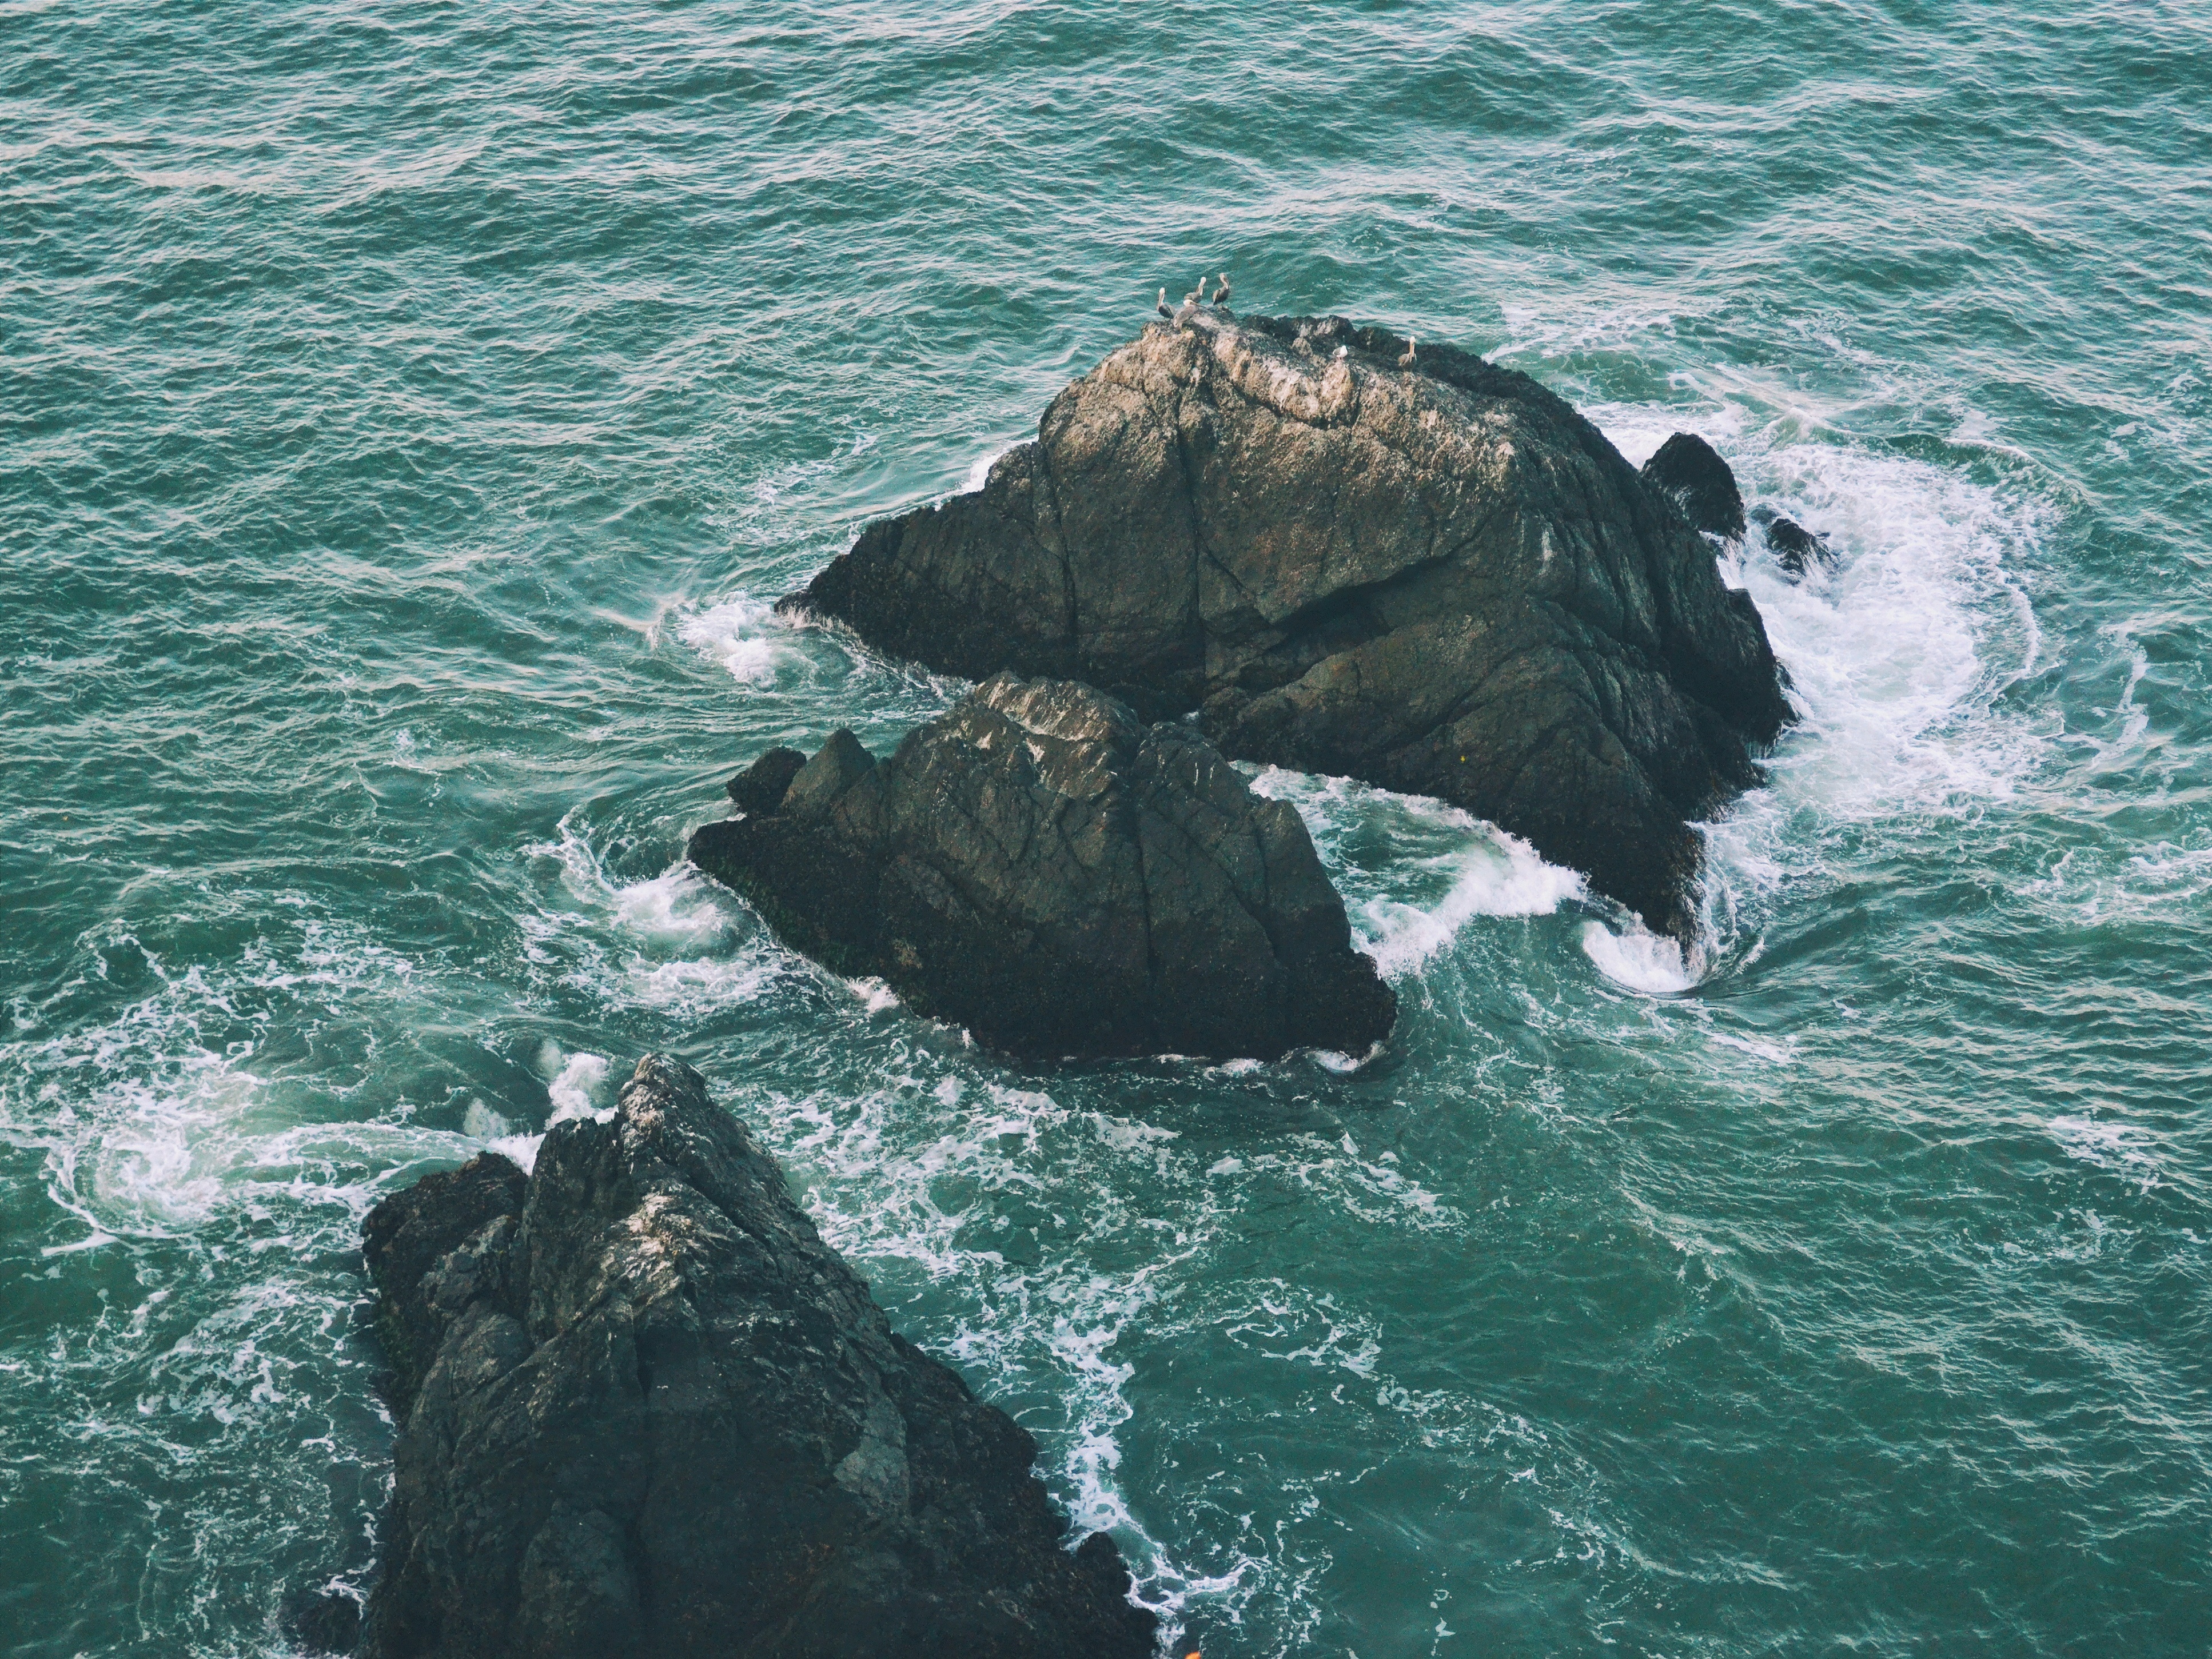
sea, coast, rock, ocean, wave, cliff, terrain, humpback whale, whale, cape, islet, marine mammal, wind wave, marine biology